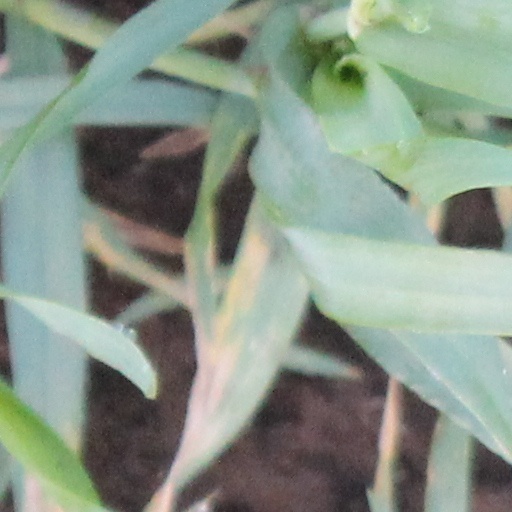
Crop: wheat